Anthracobunidae

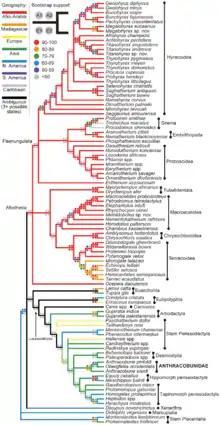
Parsimony analyses consensus tree for phylogeny of anthracobunids from cladistic study by Cooper "et al." (2014), showing them (near the bottom) placed within Perissodactyla next to Desmostylia.

Anthracobunidae is an extinct family of stem perissodactyls that lived in the early to middle Eocene period. They were originally considered to be a paraphyletic family of primitive proboscideans possibly ancestral to the Moeritheriidae and the desmostylians. The family has also thought to be ancestral to the Sirenia.